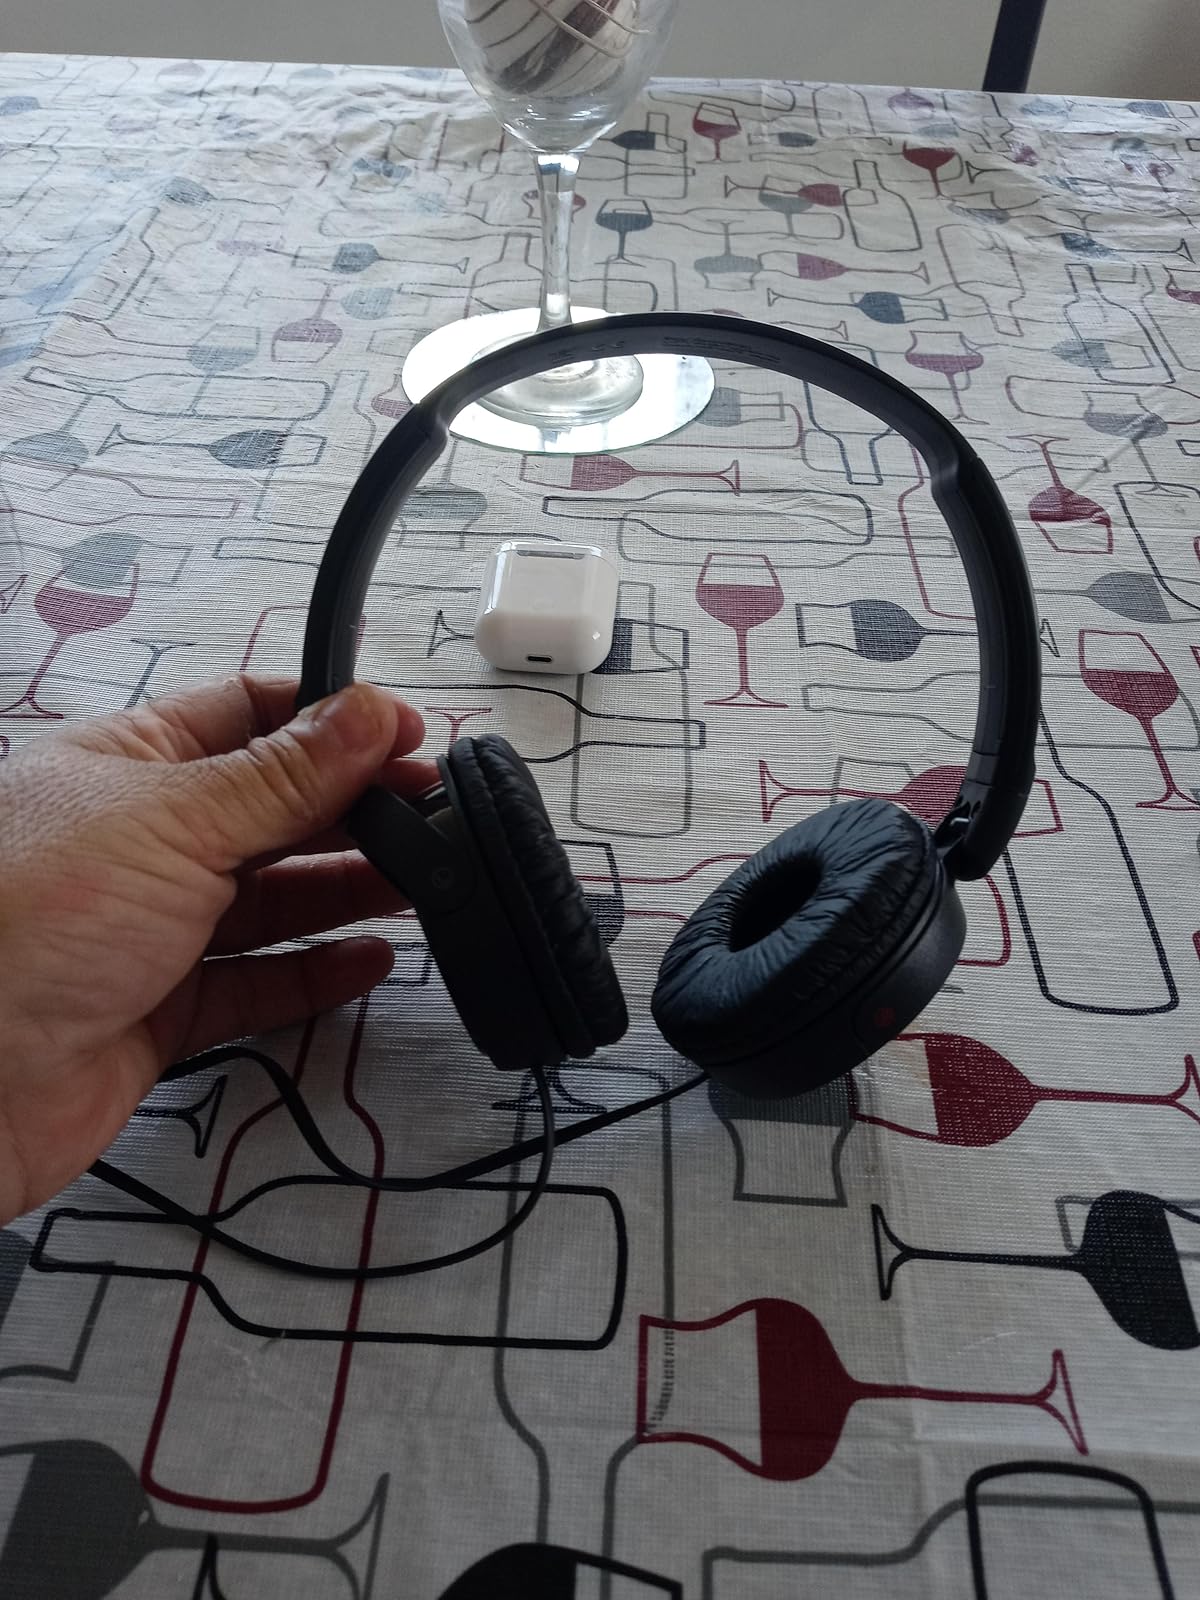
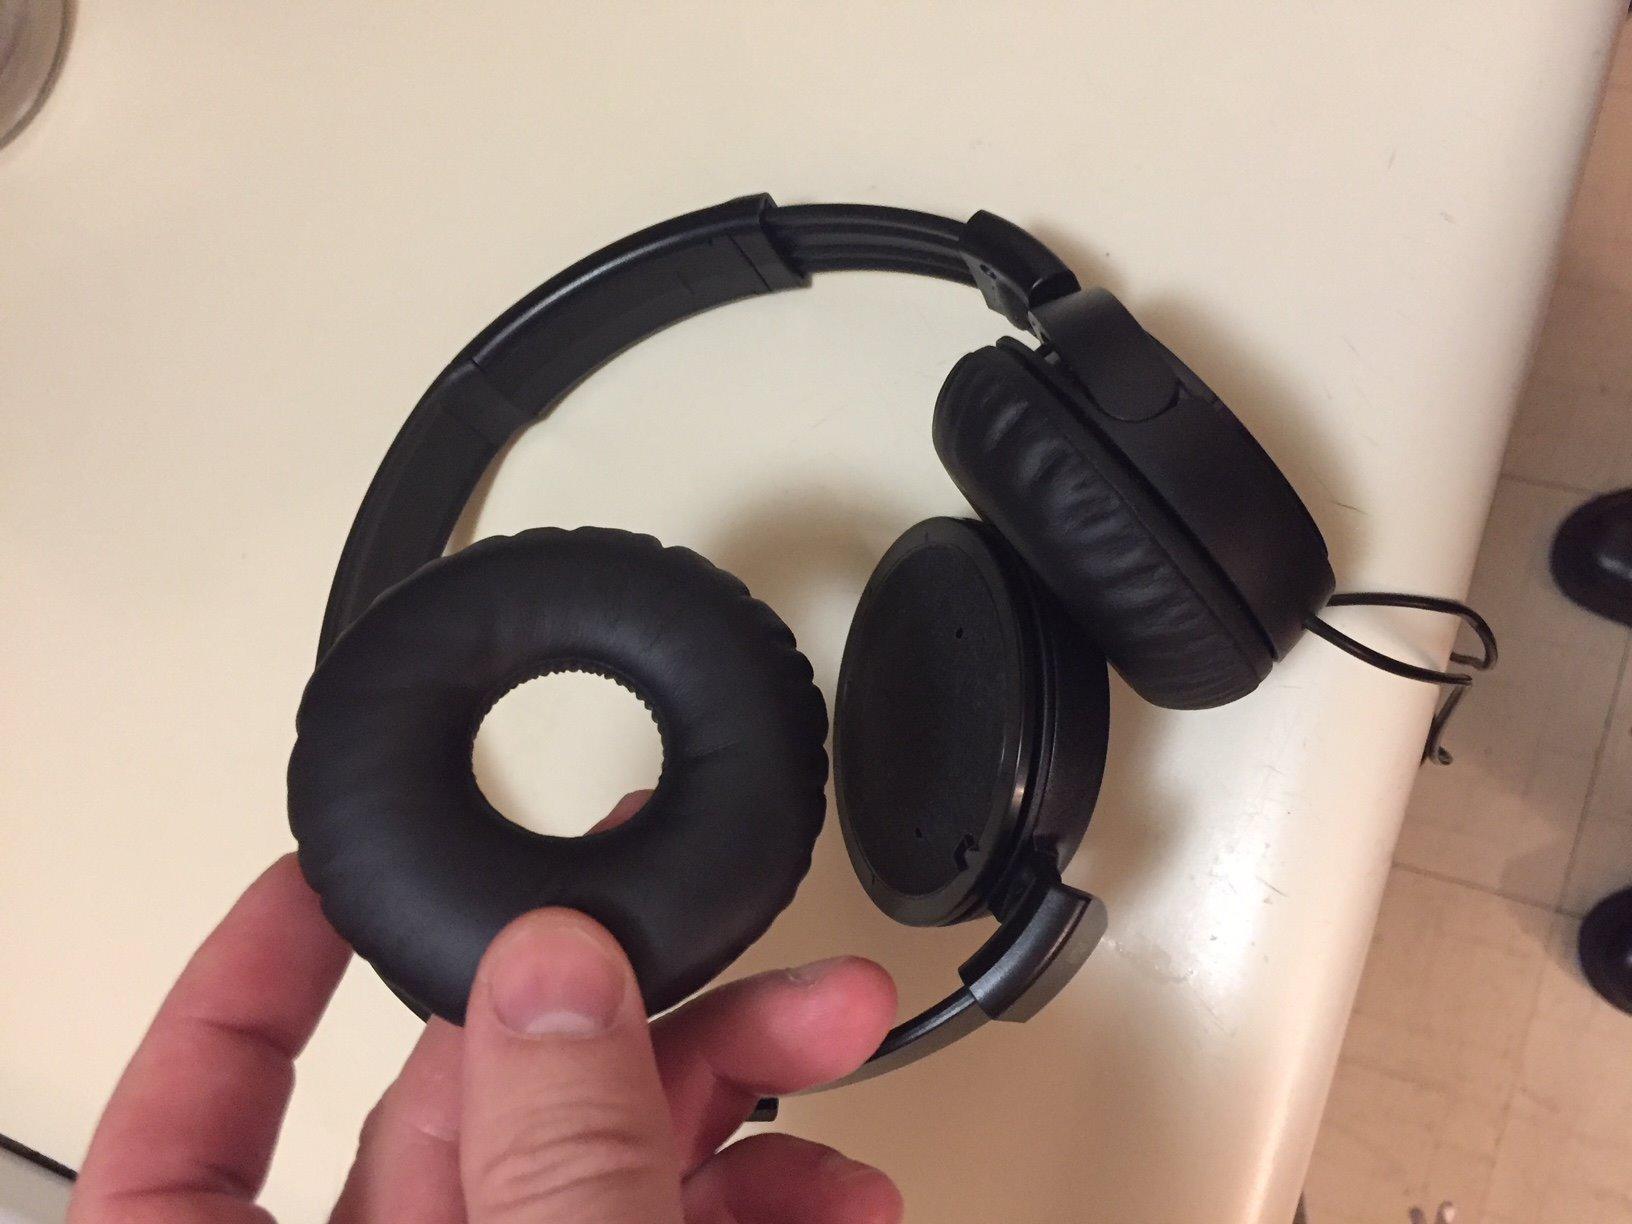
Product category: headphones
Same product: yes